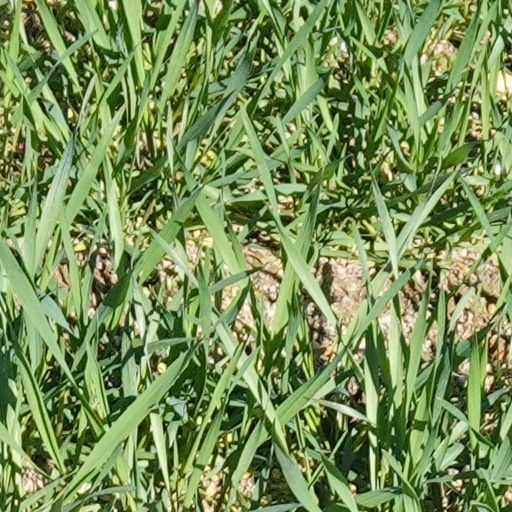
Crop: wheat